Rekava

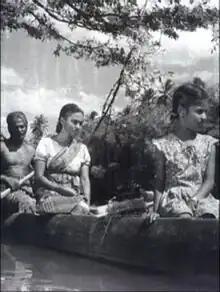

Rekava (Sinhala for "Line of Destiny") is a 1956 film based on village life and mythical beliefs in Sri Lanka (then Ceylon). It is the first Sinhala film fully shot in Ceylon and was shot outdoors in the country. It was also the first Sri Lankan film that was free from Indian influence. Many Sinhala films in that time were remakes of South Indian films and were not adapted to the Sri Lankan context, even having unnatural dialog.